Let Me Hold You

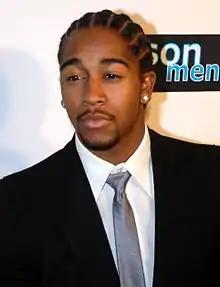
Co-producer Jermaine Dupri was the one who suggested to Bow Wow that he should record the song with Omarion (pictured).

Bow Wow had publicly announced his interpretation of the song's meaning as he stated in an interview with MTV: "Basically the song is me talking to a girl and telling her, 'These are the things I can do for you. Let me hold you down. This is what I want to do for you as a man. These are the things I'm capable of doing for you if you get with me. Just hear me out.' I'm just really talking to the ladies. The song is really special to me, and I love that song." The collaboration began when Bow Wow was talking with producer Jermaine Dupri about the song and how he suggested on getting Omarion to appear on the track.